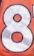
Number: 8